Actopan Municipality, Hidalgo

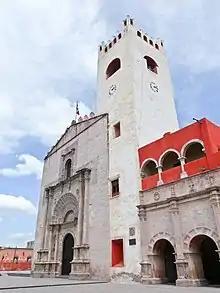
San Nicolás Tolentino Temple and Ex-Monastery.

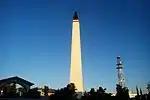
Obelisco.

San Nicolás Tolentino Temple and Ex-Monastery: This colonial building was built in 1546 under the direction of the Augustine Friars. The temple and ex-convent combine elements from the romantic, gothic and renaissance periods. Data from the year 1548 points to Frail Andres de Mata as the person in charge of the construction of the monument. The richness of the monument lies in the still-conserved mural paintings. The San Nicolas de Tolentino Temple and Ex-Monastery were declared a historic and artistic monument on February 2, 1933. It is located in the center of the city.